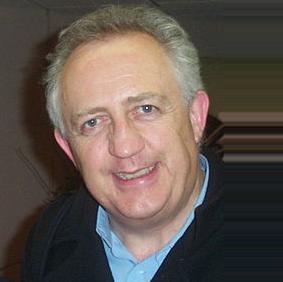
Age: 74